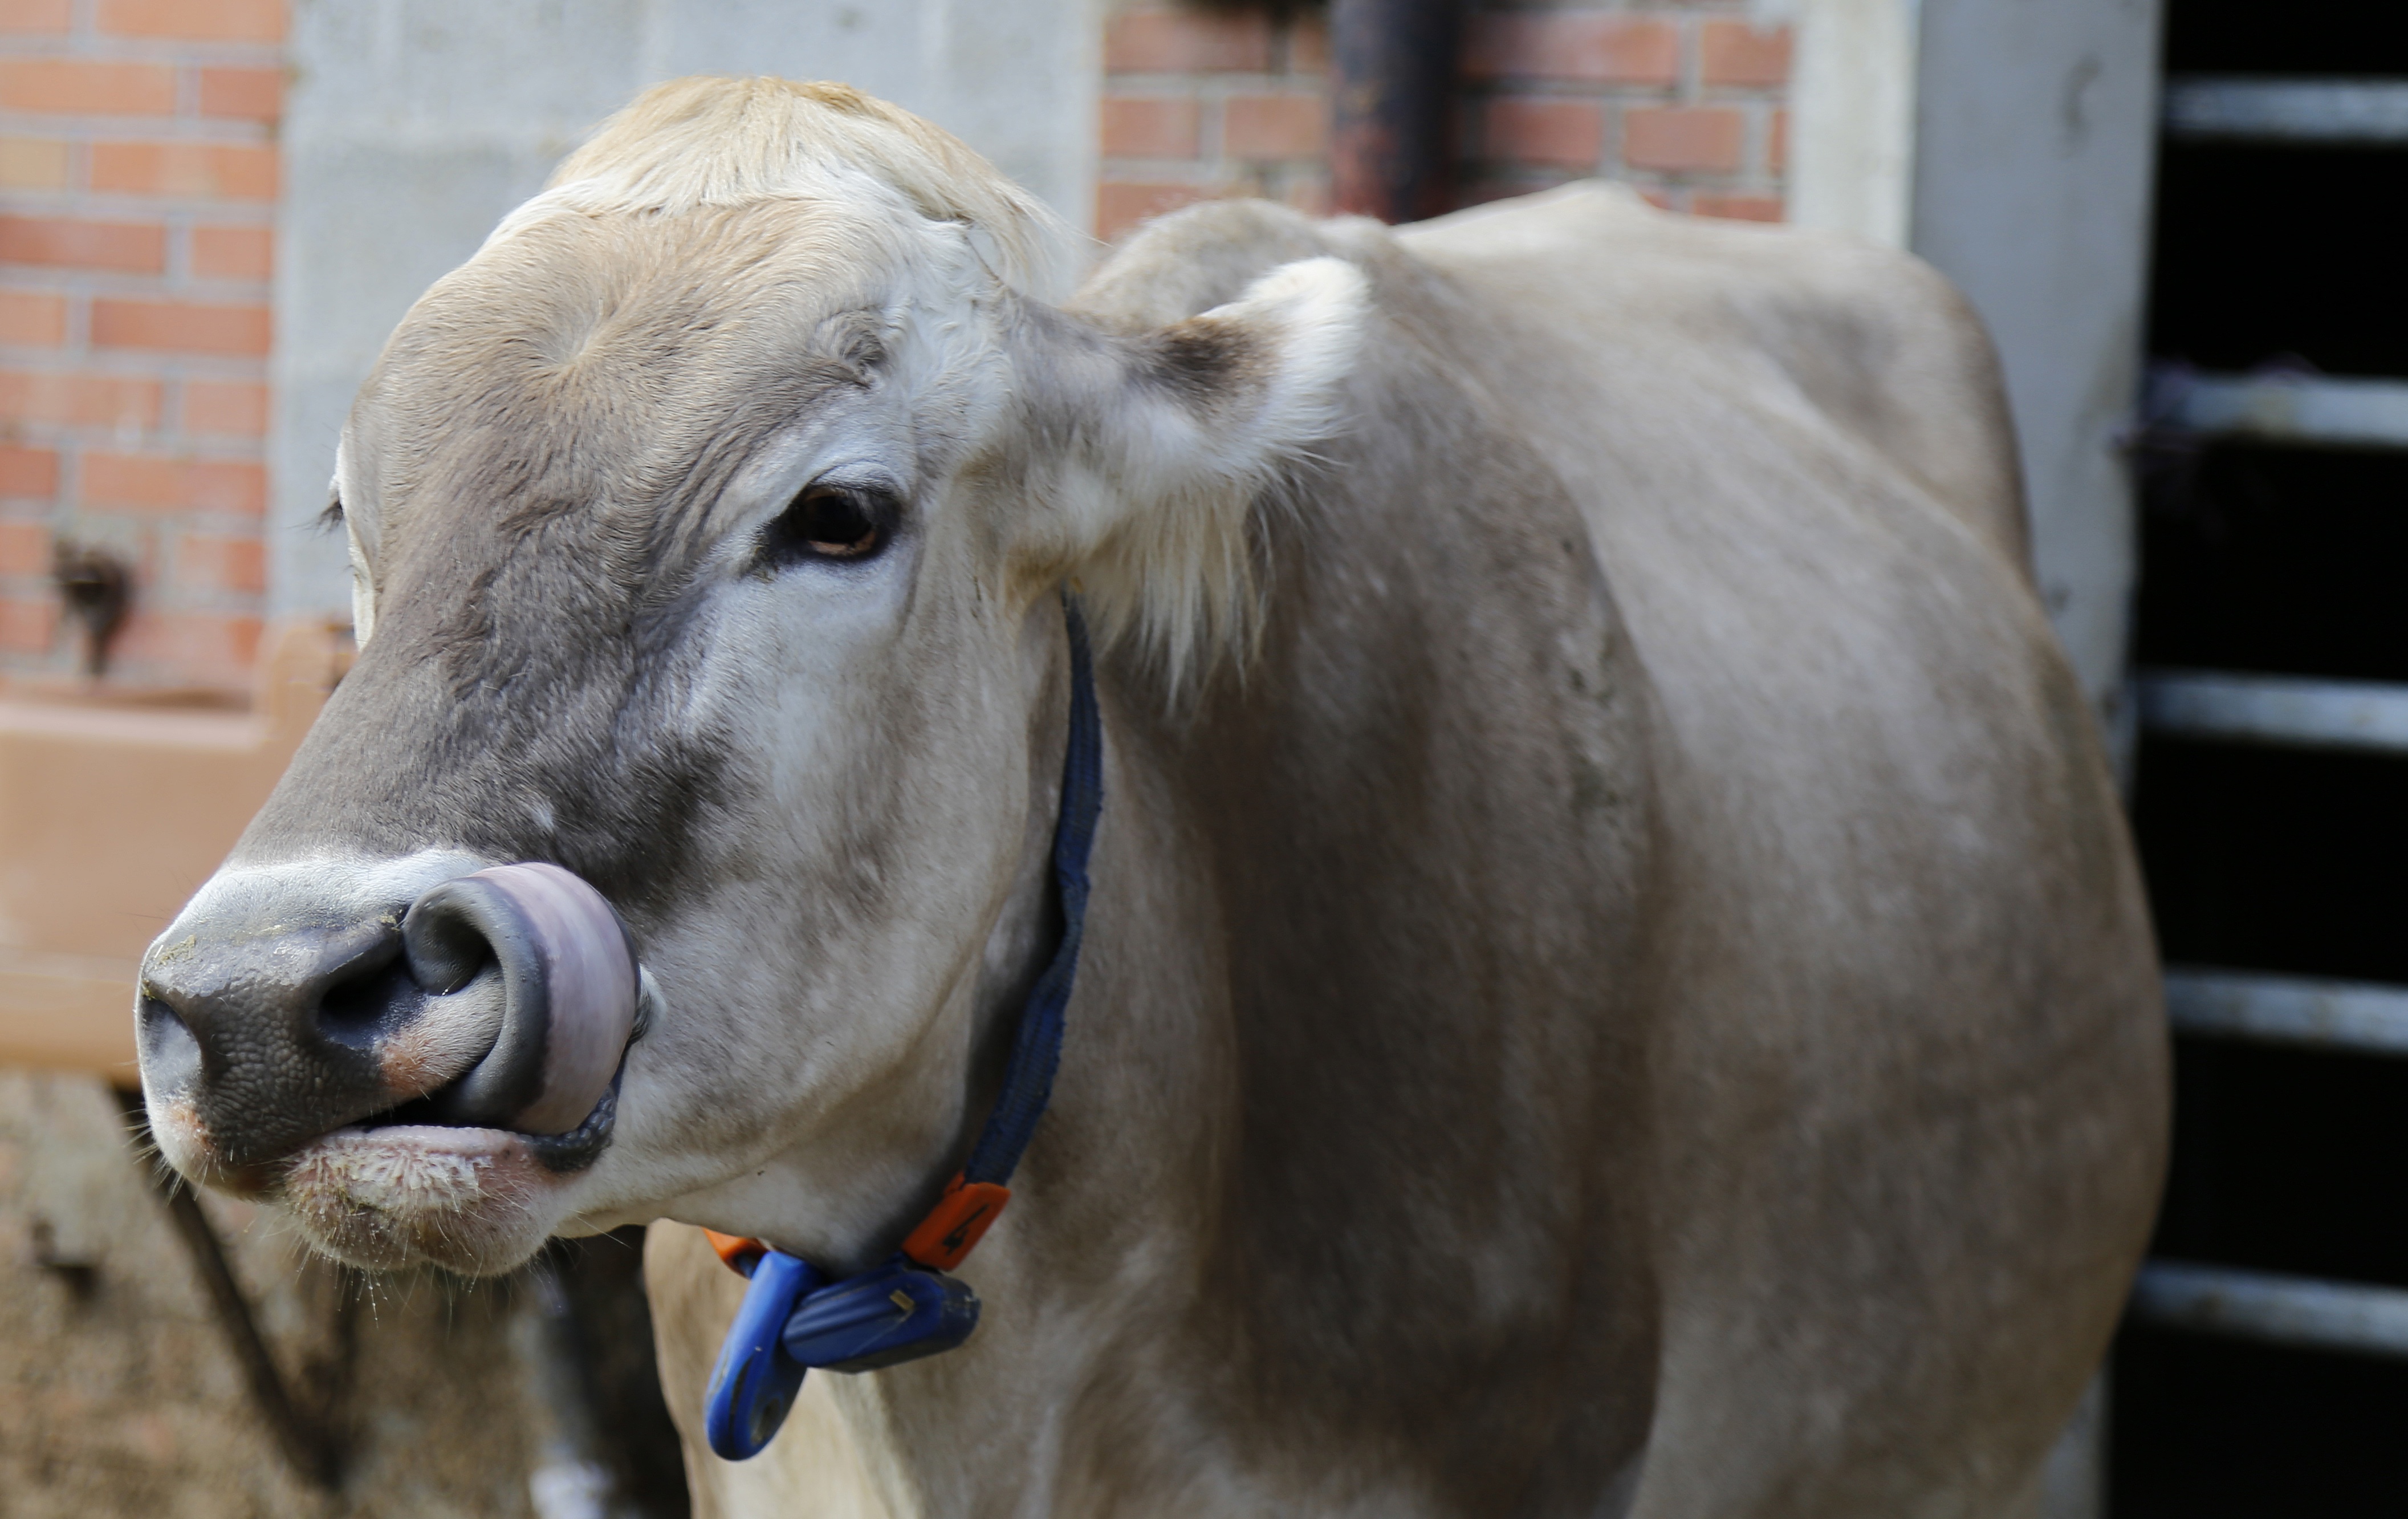
farm, cow, livestock, mammal, agriculture, beef, vertebrate, ox, milk cow, brown swiss, cattle like mammal